Evolution of mammals

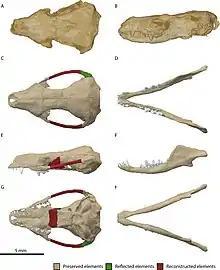
"Hadrocodium" skull. The jaw joint is fully mammalian (squamosal-dentary only) and farther forward than in earlier transitional forms.

The family tree above shows "Hadrocodium" as a close relative of crown-group mammals. This mammaliaform, dated about 195 million years ago in the very early Jurassic, exhibits some important features: